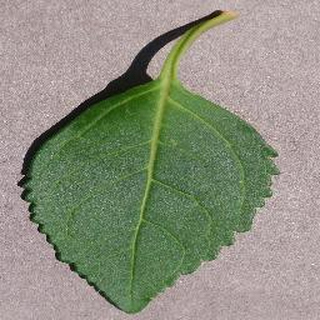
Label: healthy_cherry